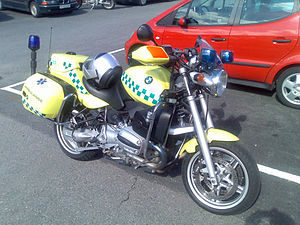
Akutbil
Akutmotorcykel i Oslo, Norge
Begreberne akutbil, hurtig responsenhed, paramedicinerenhed, lægeambulance og akutlægebil dækker alle et køretøj, der er en præhospital støtteenhed, som rykker ud og yder hjælp til alvorligt nødlidende personer. Formålet er hurtigere at kunne indlede en behandling, hvilket især er relevant i områder med langt til nærmeste behandlingssted, eller skaden/sygdommen er af særligt alvorlig karakter. Begreberne anvendes lidt forskelligt på internationalt og regionalt plan, f.eks. kan de enten være bemandet med en læge, en særligt uddannet redder eller sygeplejerske og evt. en specialuddannet chauffør, der kan assistere på skadestedet.